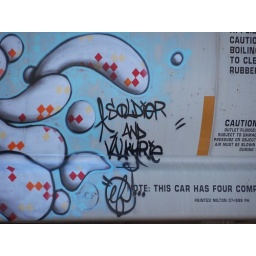
Found this on a train car parked in Rockwell, NC